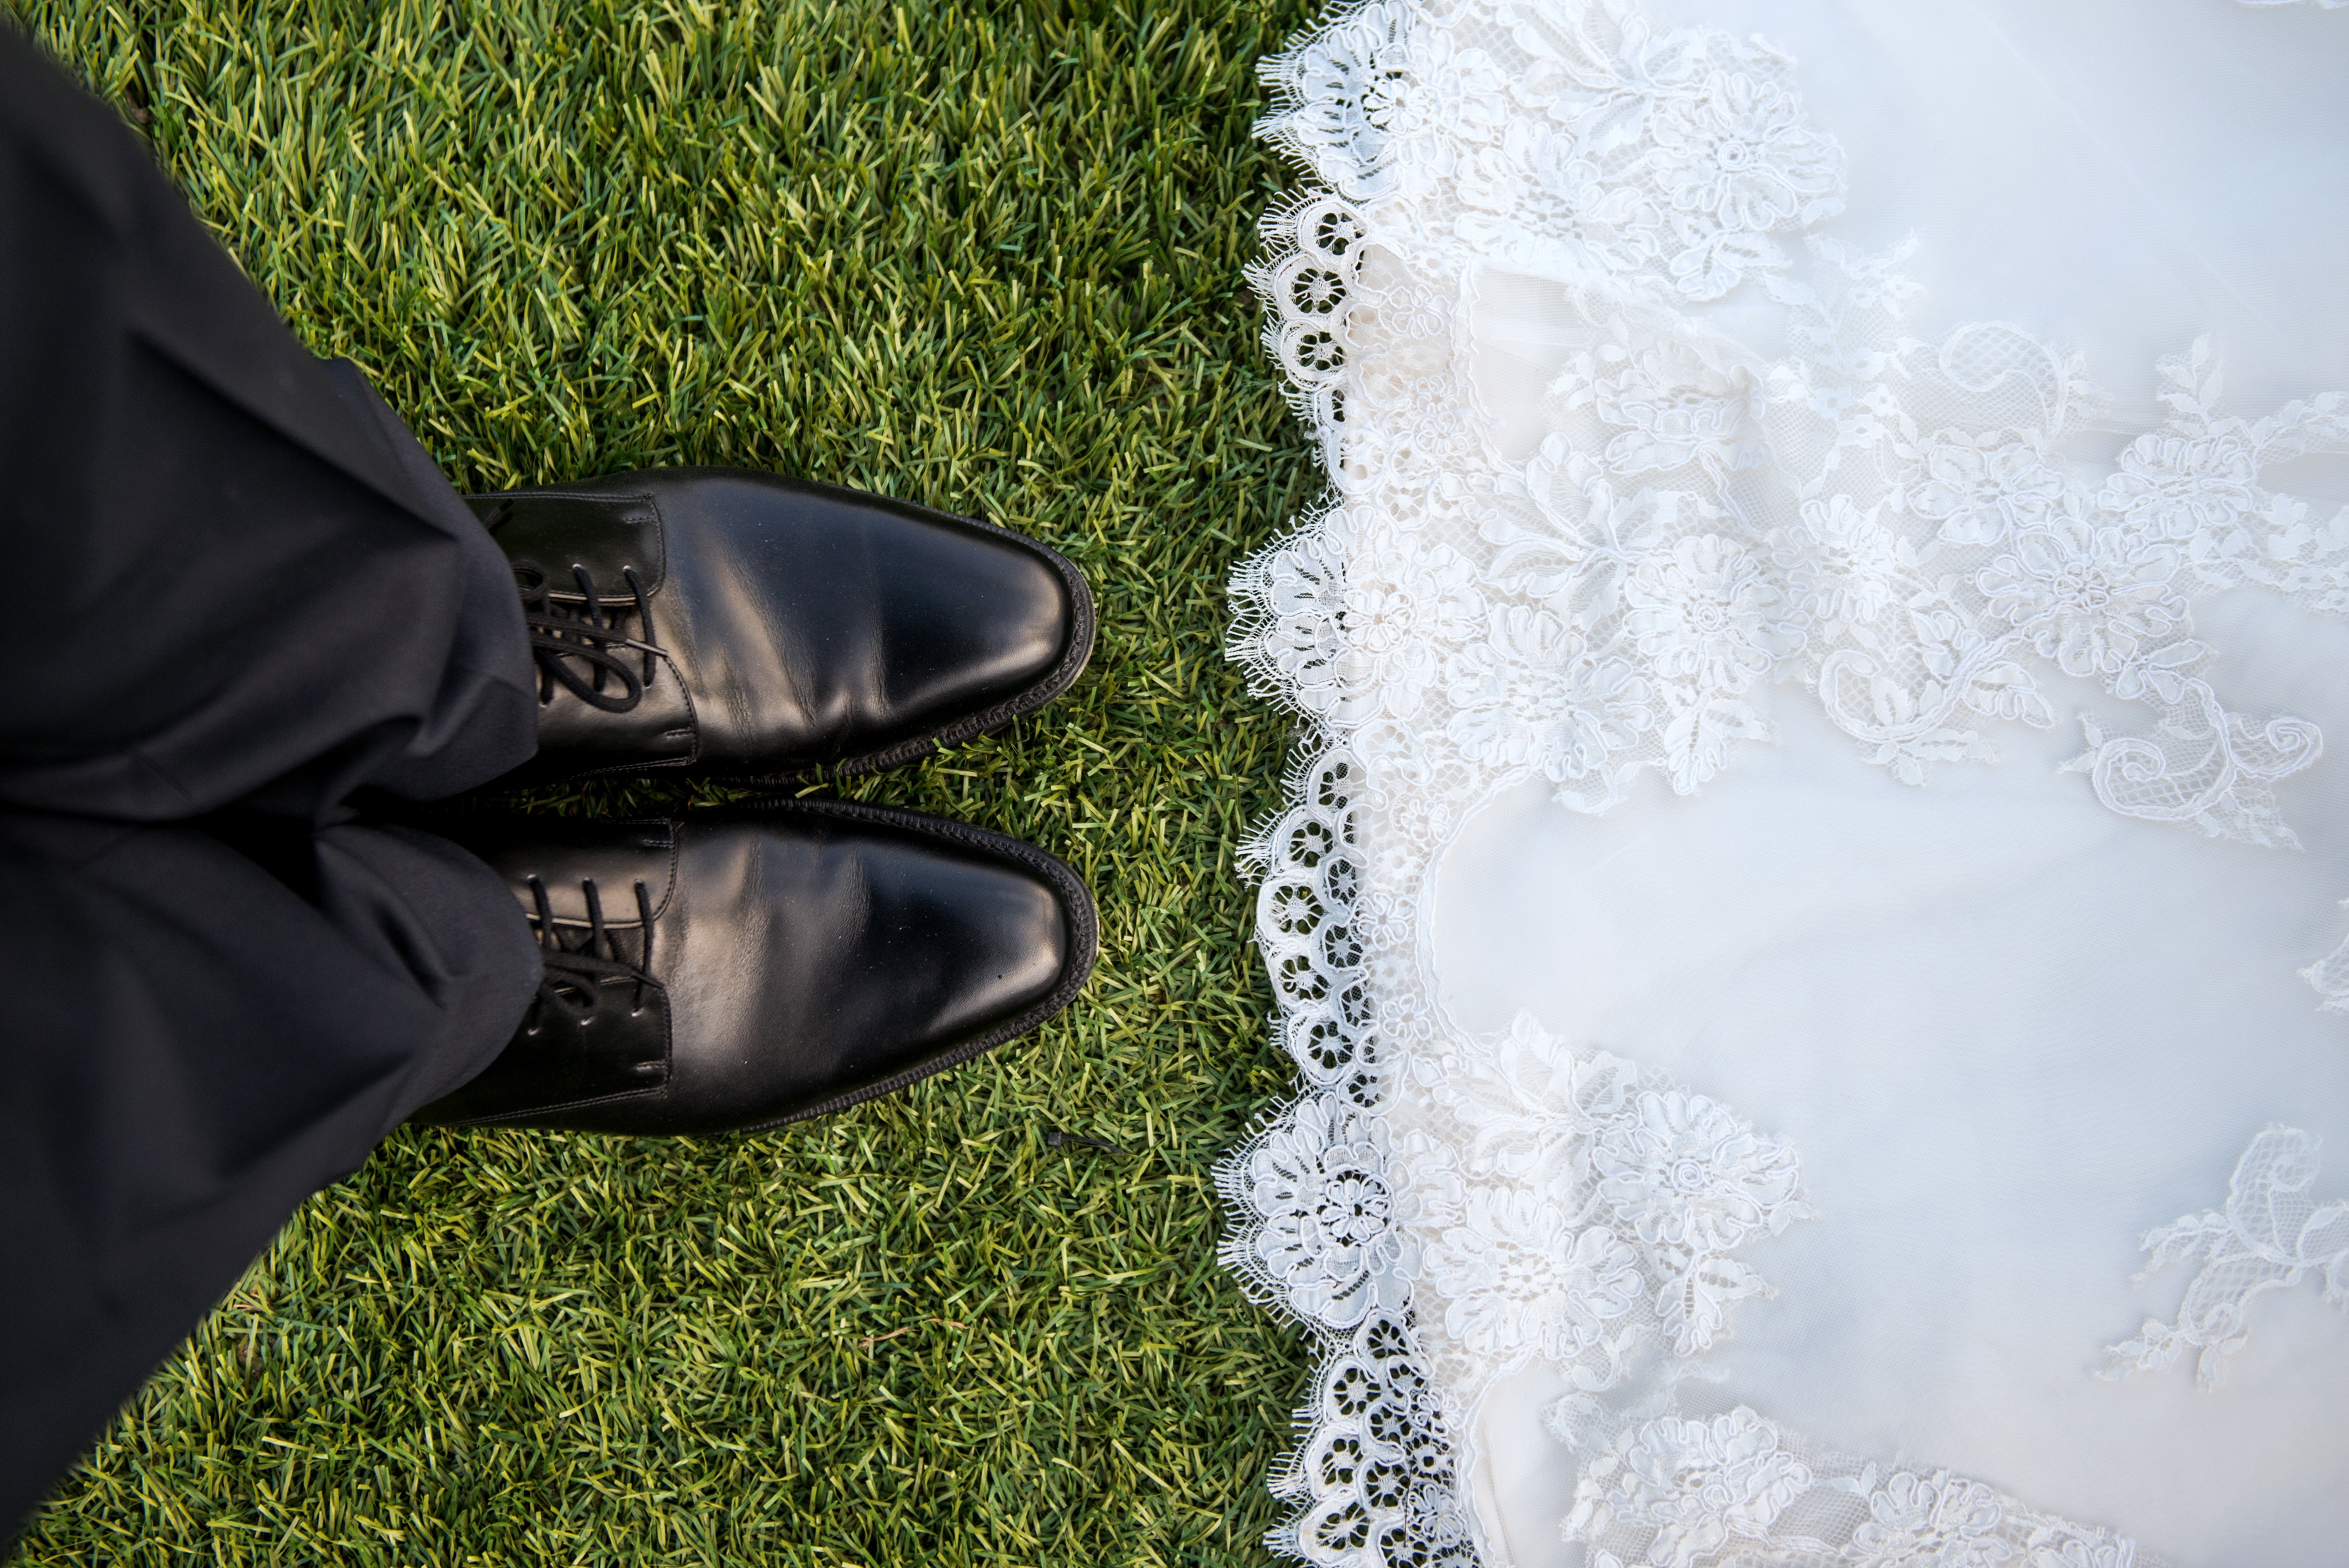
hand, suit, shoe, feet, boot, leg, love, spring, couple, wedding, bride, groom, pants, shoes, dress, footwear, designer suit